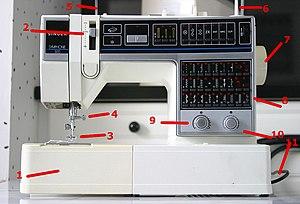
Une machine à coudre est un outil permettant de réaliser un tissage linéaire prenant appui sur une pile de tissus, de cuir ou de tout autre matériaux plan et souple. Les machines à coudre sont utilisées pour assembler des tissus, empêcher qu'un tissu ne s'effiloche, assembler et empêcher que plusieurs tissus ne s'effilochent, assembler une pile de tissus à plat, combiner des points selon un motif donné.